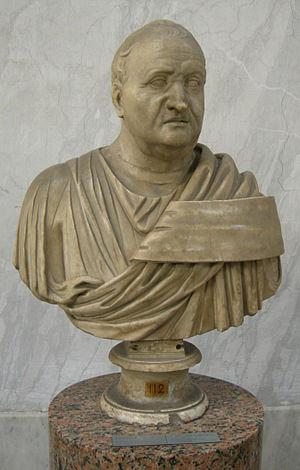
Gnaeus Domitius Ahenobarbus est un préteur et consul en 32 sous Tibère.